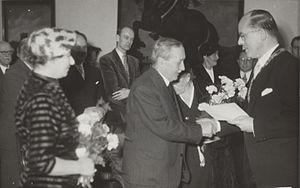
Le prix Ferdinand-Bordewijk est un prix littéraire, d’une valeur de 6 000 euros, qui est décerné annuellement par la fondation Jan Campert à l’auteur du meilleur ouvrage en prose rédigé en néerlandais.